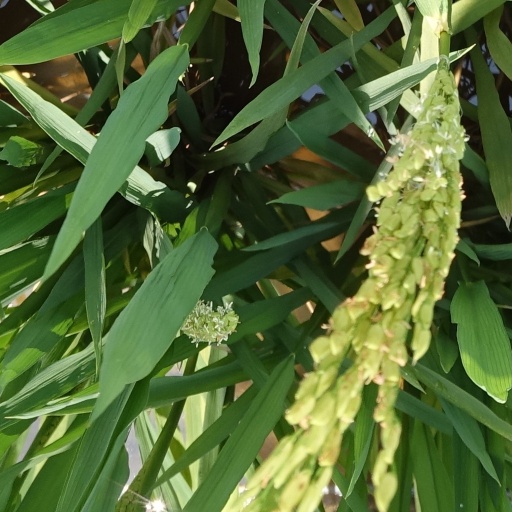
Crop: rice